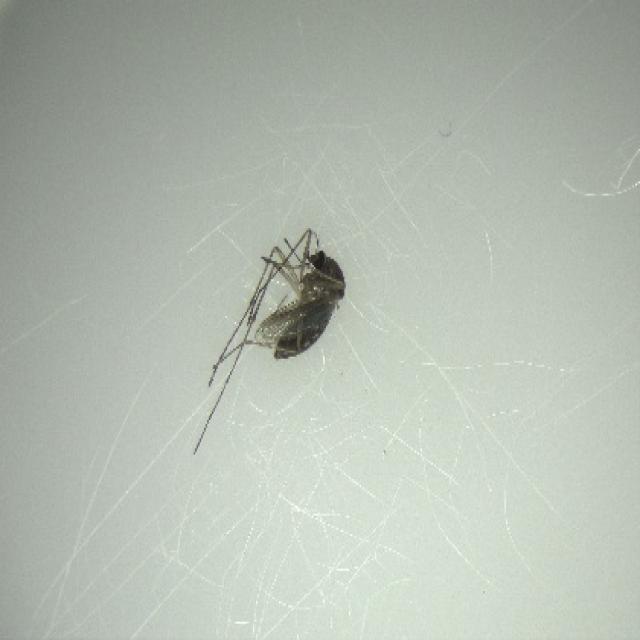
Species: culex_tritaeniorhynchus